Bab al-Tabbaneh–Jabal Mohsen conflict

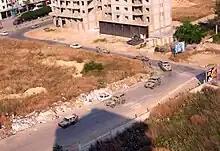
Lebanese army convoy patrolling Jabal Mohsen, a few weeks after the 2011 clashes

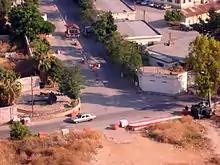
Lebanese army checkpoint on the entry to the Qubbe military base: LAF Northern Command, taken from Jabal Mohsen, 2011

On 17 June 2011, clashes between gunmen in Jabal Mohsen and Bab al-Tabbaneh erupted after a rally in support of Syrian protesters in Bab-al-Tabbaneh. Seven people were killed, and 59 were wounded. Among the dead were a Lebanese army soldier and an official from the Alawite ADP.